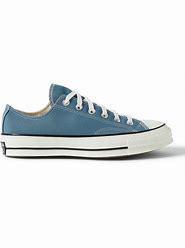
Brand: Converse
Model: Chuck 70 Canvas